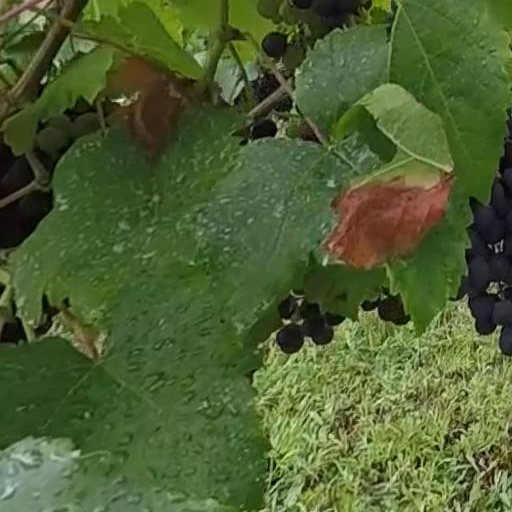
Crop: grape